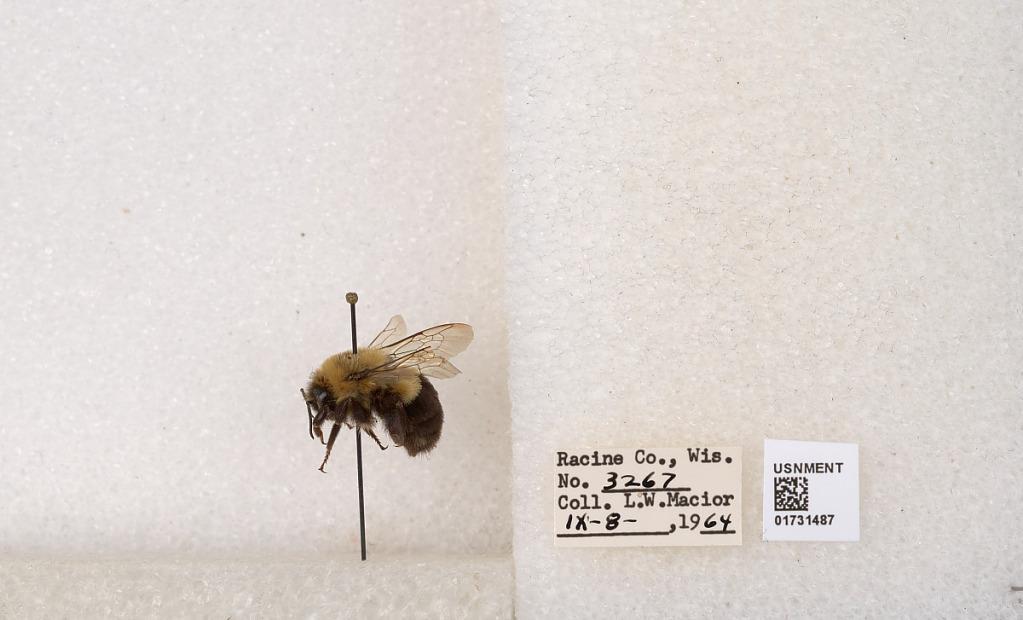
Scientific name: Bombus impatiens Cresson
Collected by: L. Macior
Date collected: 1964-9-8
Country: United States
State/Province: Wisconsin
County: Racine
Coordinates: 42.7299, -87.8123